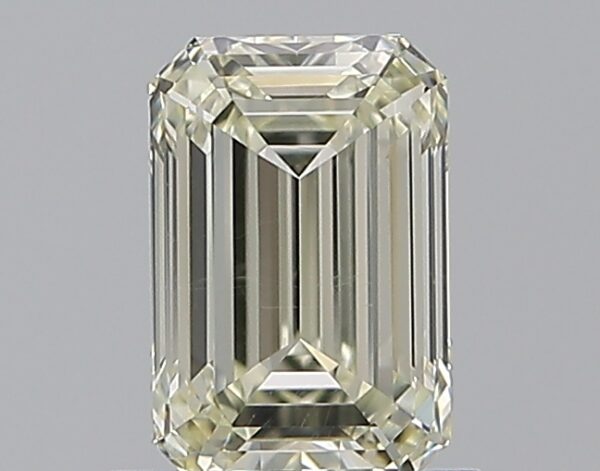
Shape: emerald
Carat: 1.01
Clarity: SI1
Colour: N
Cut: EX
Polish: EX
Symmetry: VG
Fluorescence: F
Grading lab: GIA
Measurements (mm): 6.96 x 4.61 x 3.04